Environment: real
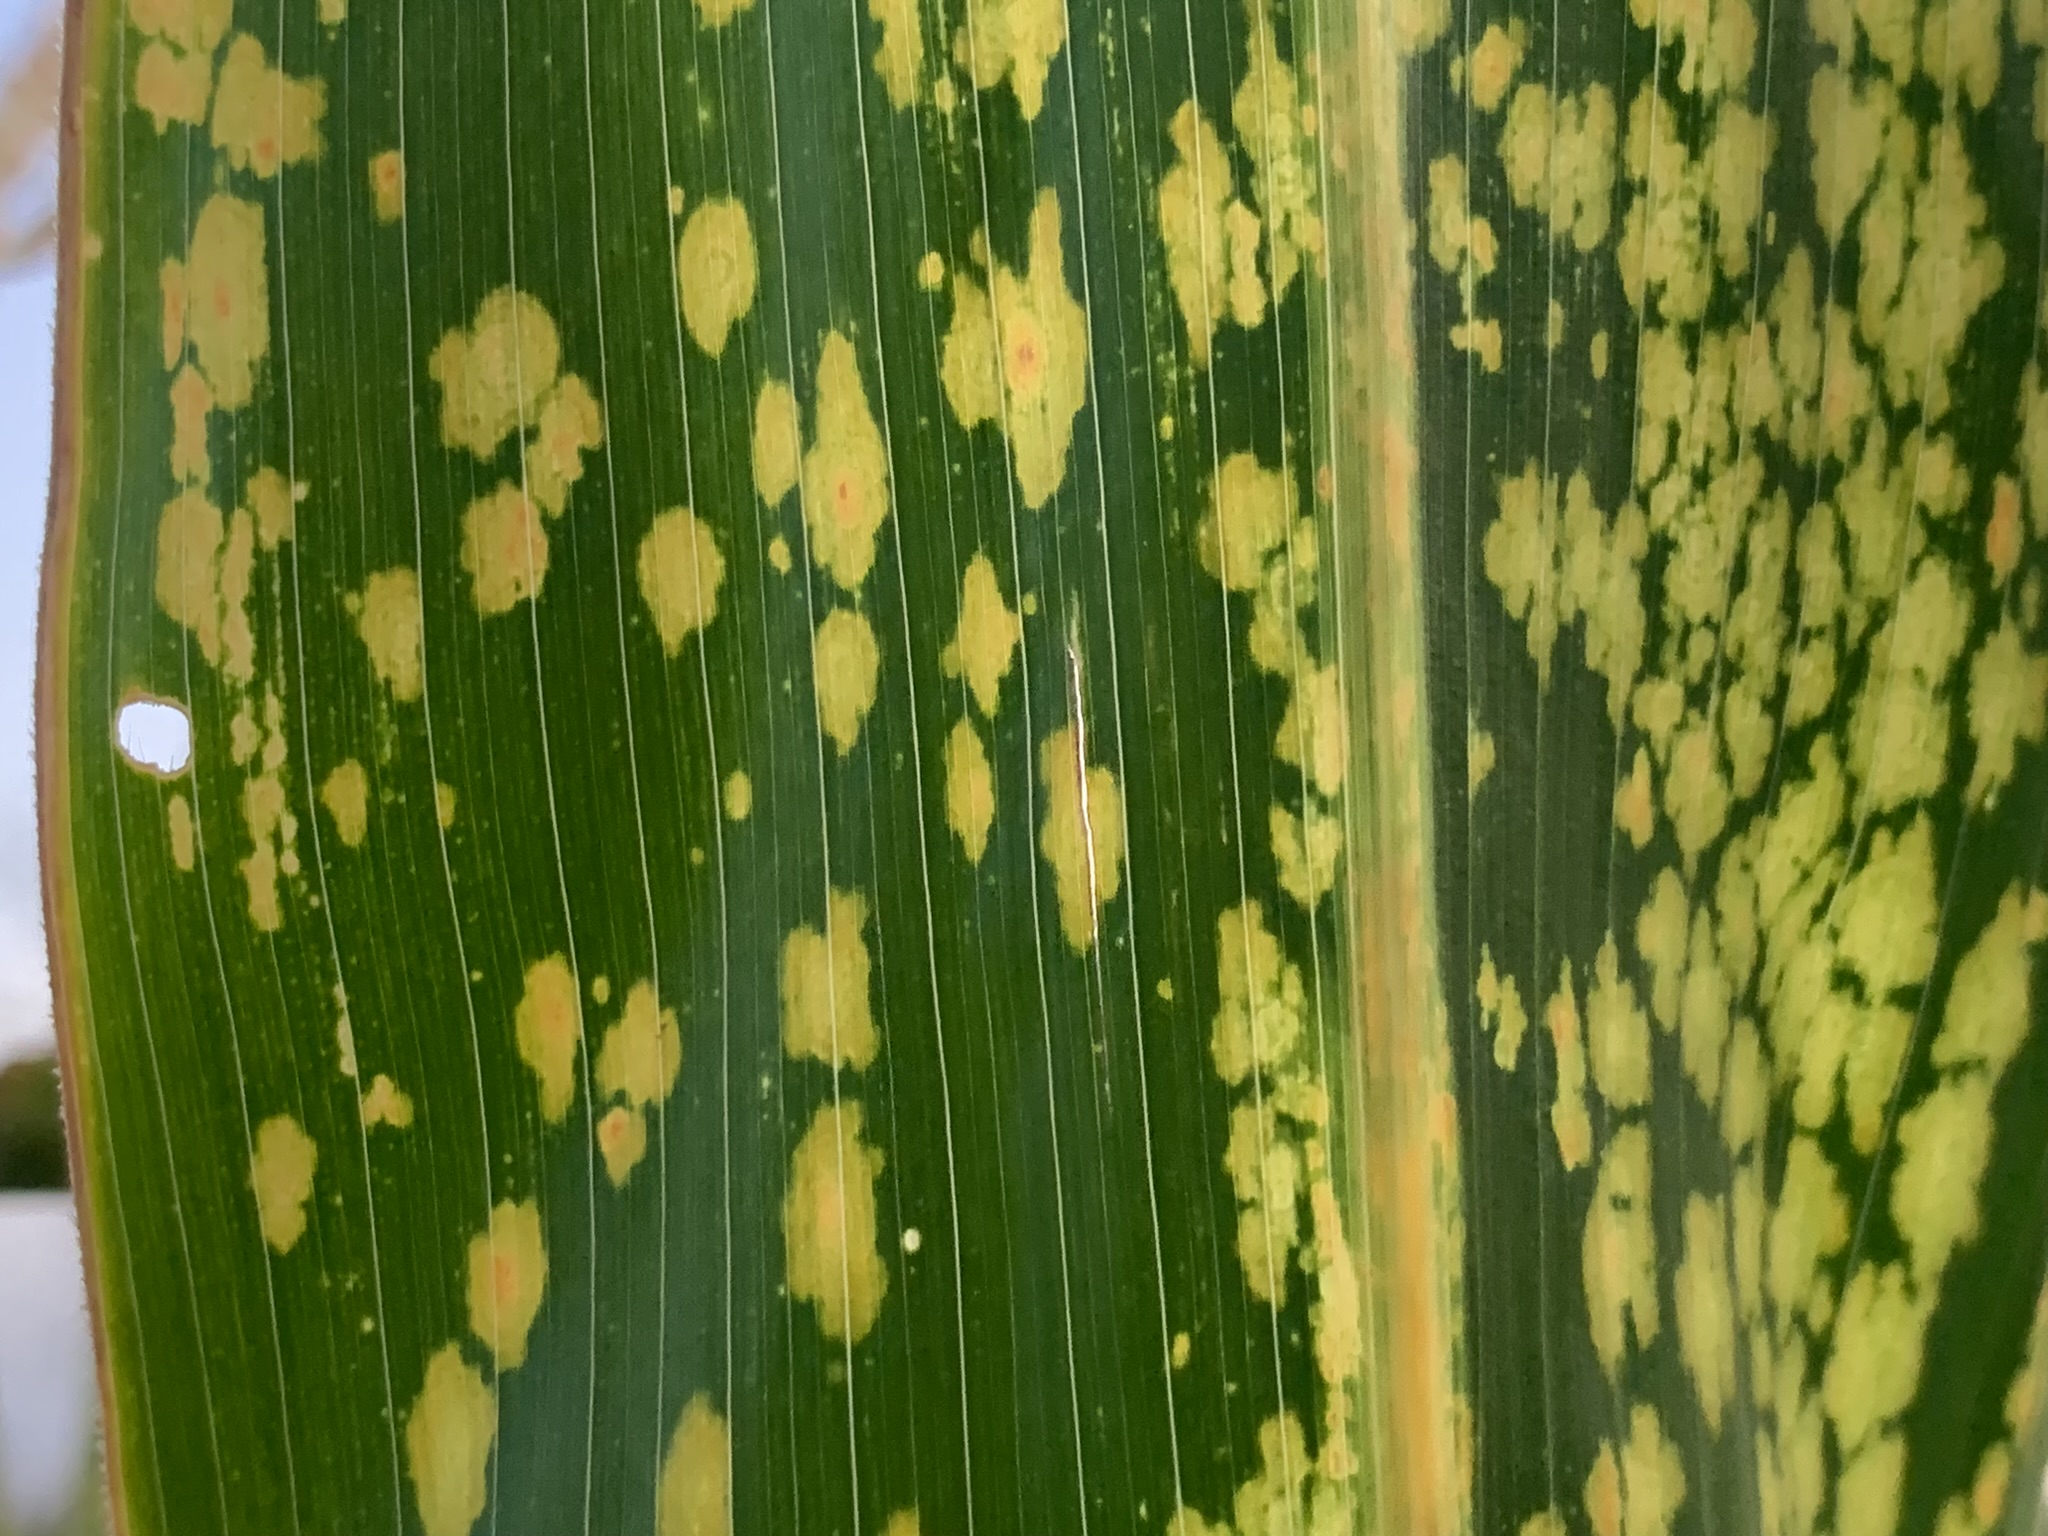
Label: lethal_necrosis